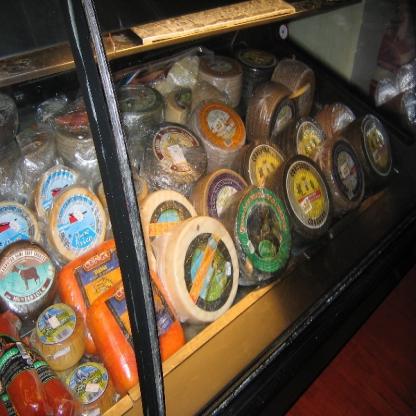
Scene: Indoor